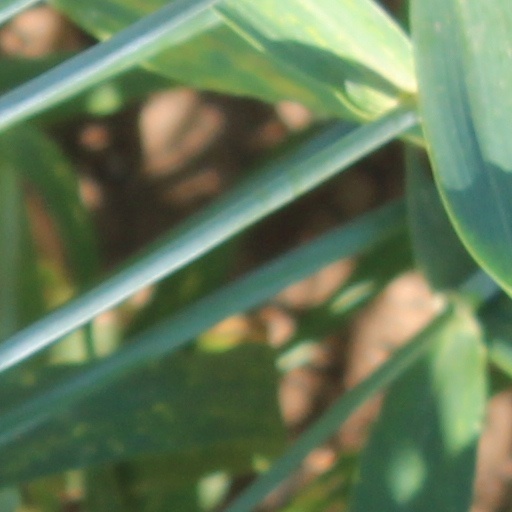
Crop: wheat